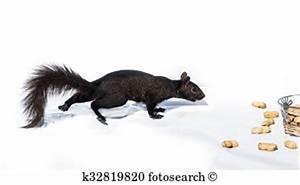
squirrel